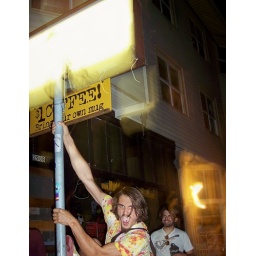
taking the parking sign and pole by surprise